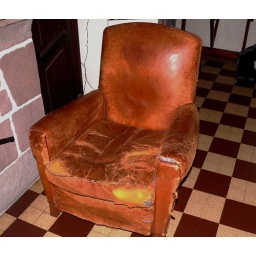
Great old chair in front of fire place. The cat also loves this chair!!!